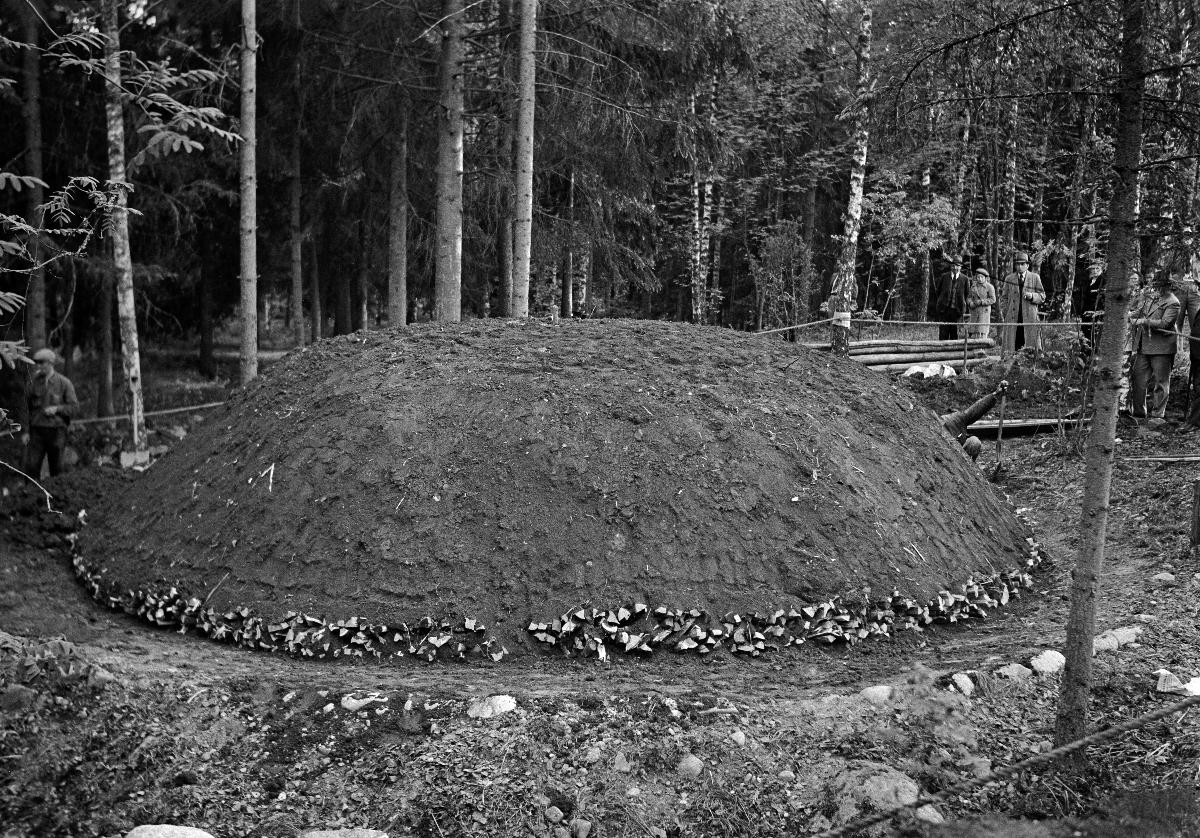
Tervahauta Seurasaaressa
Tjärgrav på Fölisön; Tar grave in Seurasaari
sisällön kuvaus: Tervahauta Helsingin Seurasaaressa kesäkuussa 1938. content description: A tar grave in Seurasaari, Helsinki June 1938. innehållsbeskrivning: En tjärgrav på Fölisön i Helsingfors juni 1938.
Kuvaaja: Sundström, Hugo, kuvaaja
Vuosi: 1938
Paikka: Suomi, Uusimaa, Helsinki, Seurasaari Helsinki
Aiheet: HBL; terva; tervahaudat; tervanpoltto; miilut; tar; tar burning; forestry; tar graves; kilns; tjära; tjärbränning; skogsindustri; tjärgravar; tjärmilor; milor